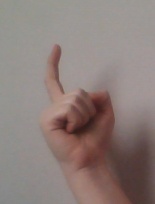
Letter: ra